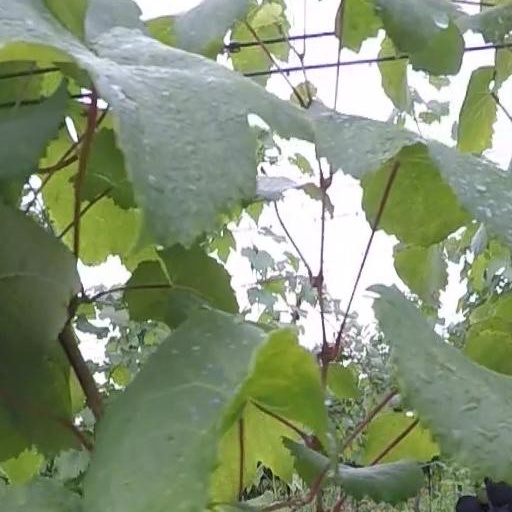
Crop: grape